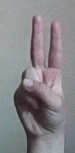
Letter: taa